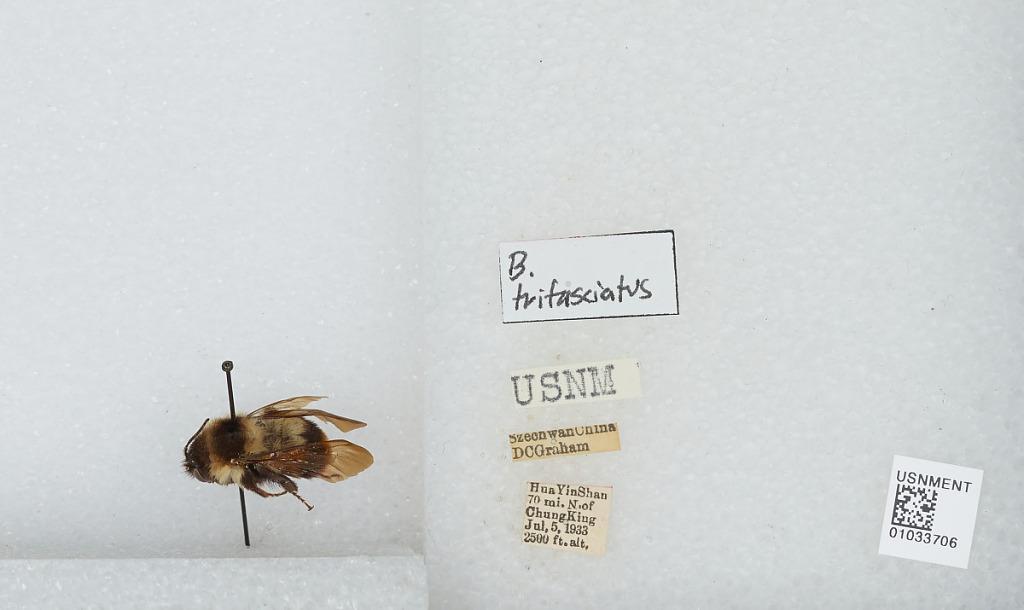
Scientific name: Bombus (Diversobombus) trifasciatus Smith
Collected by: D. Graham
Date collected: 1933-7-5
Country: China
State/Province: Sichuan
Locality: Hua Yin Shan, 70 miles N. of Chongqing